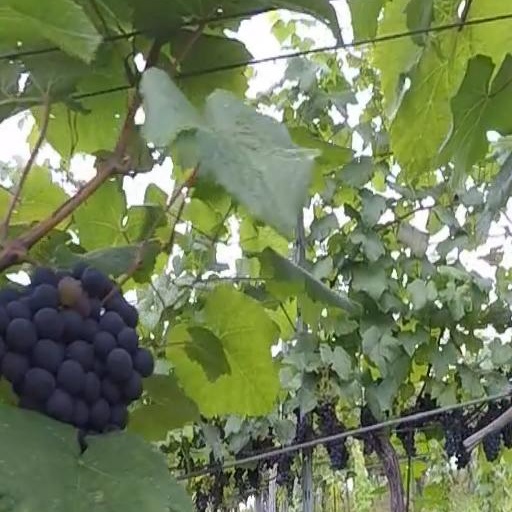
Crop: grape